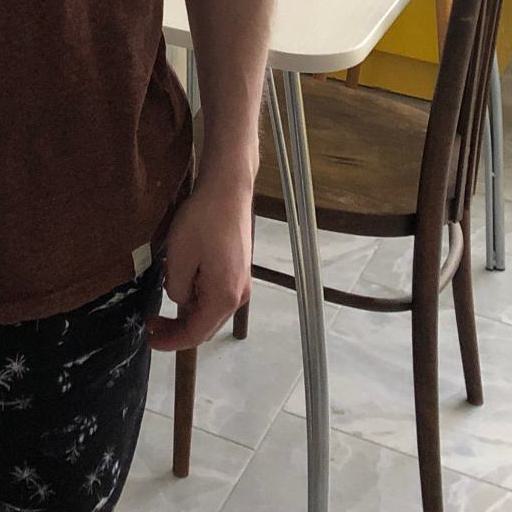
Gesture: no_gesture